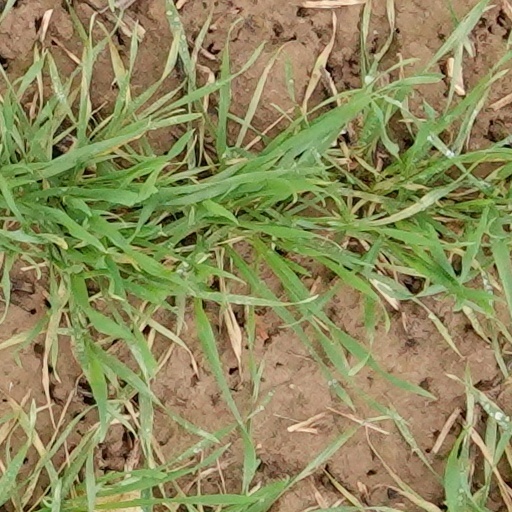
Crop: wheat